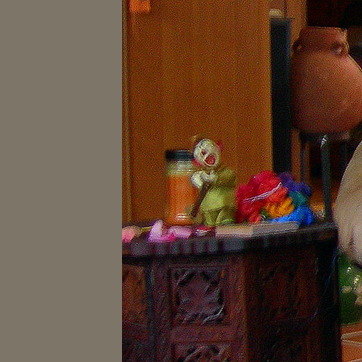
Material: plastic